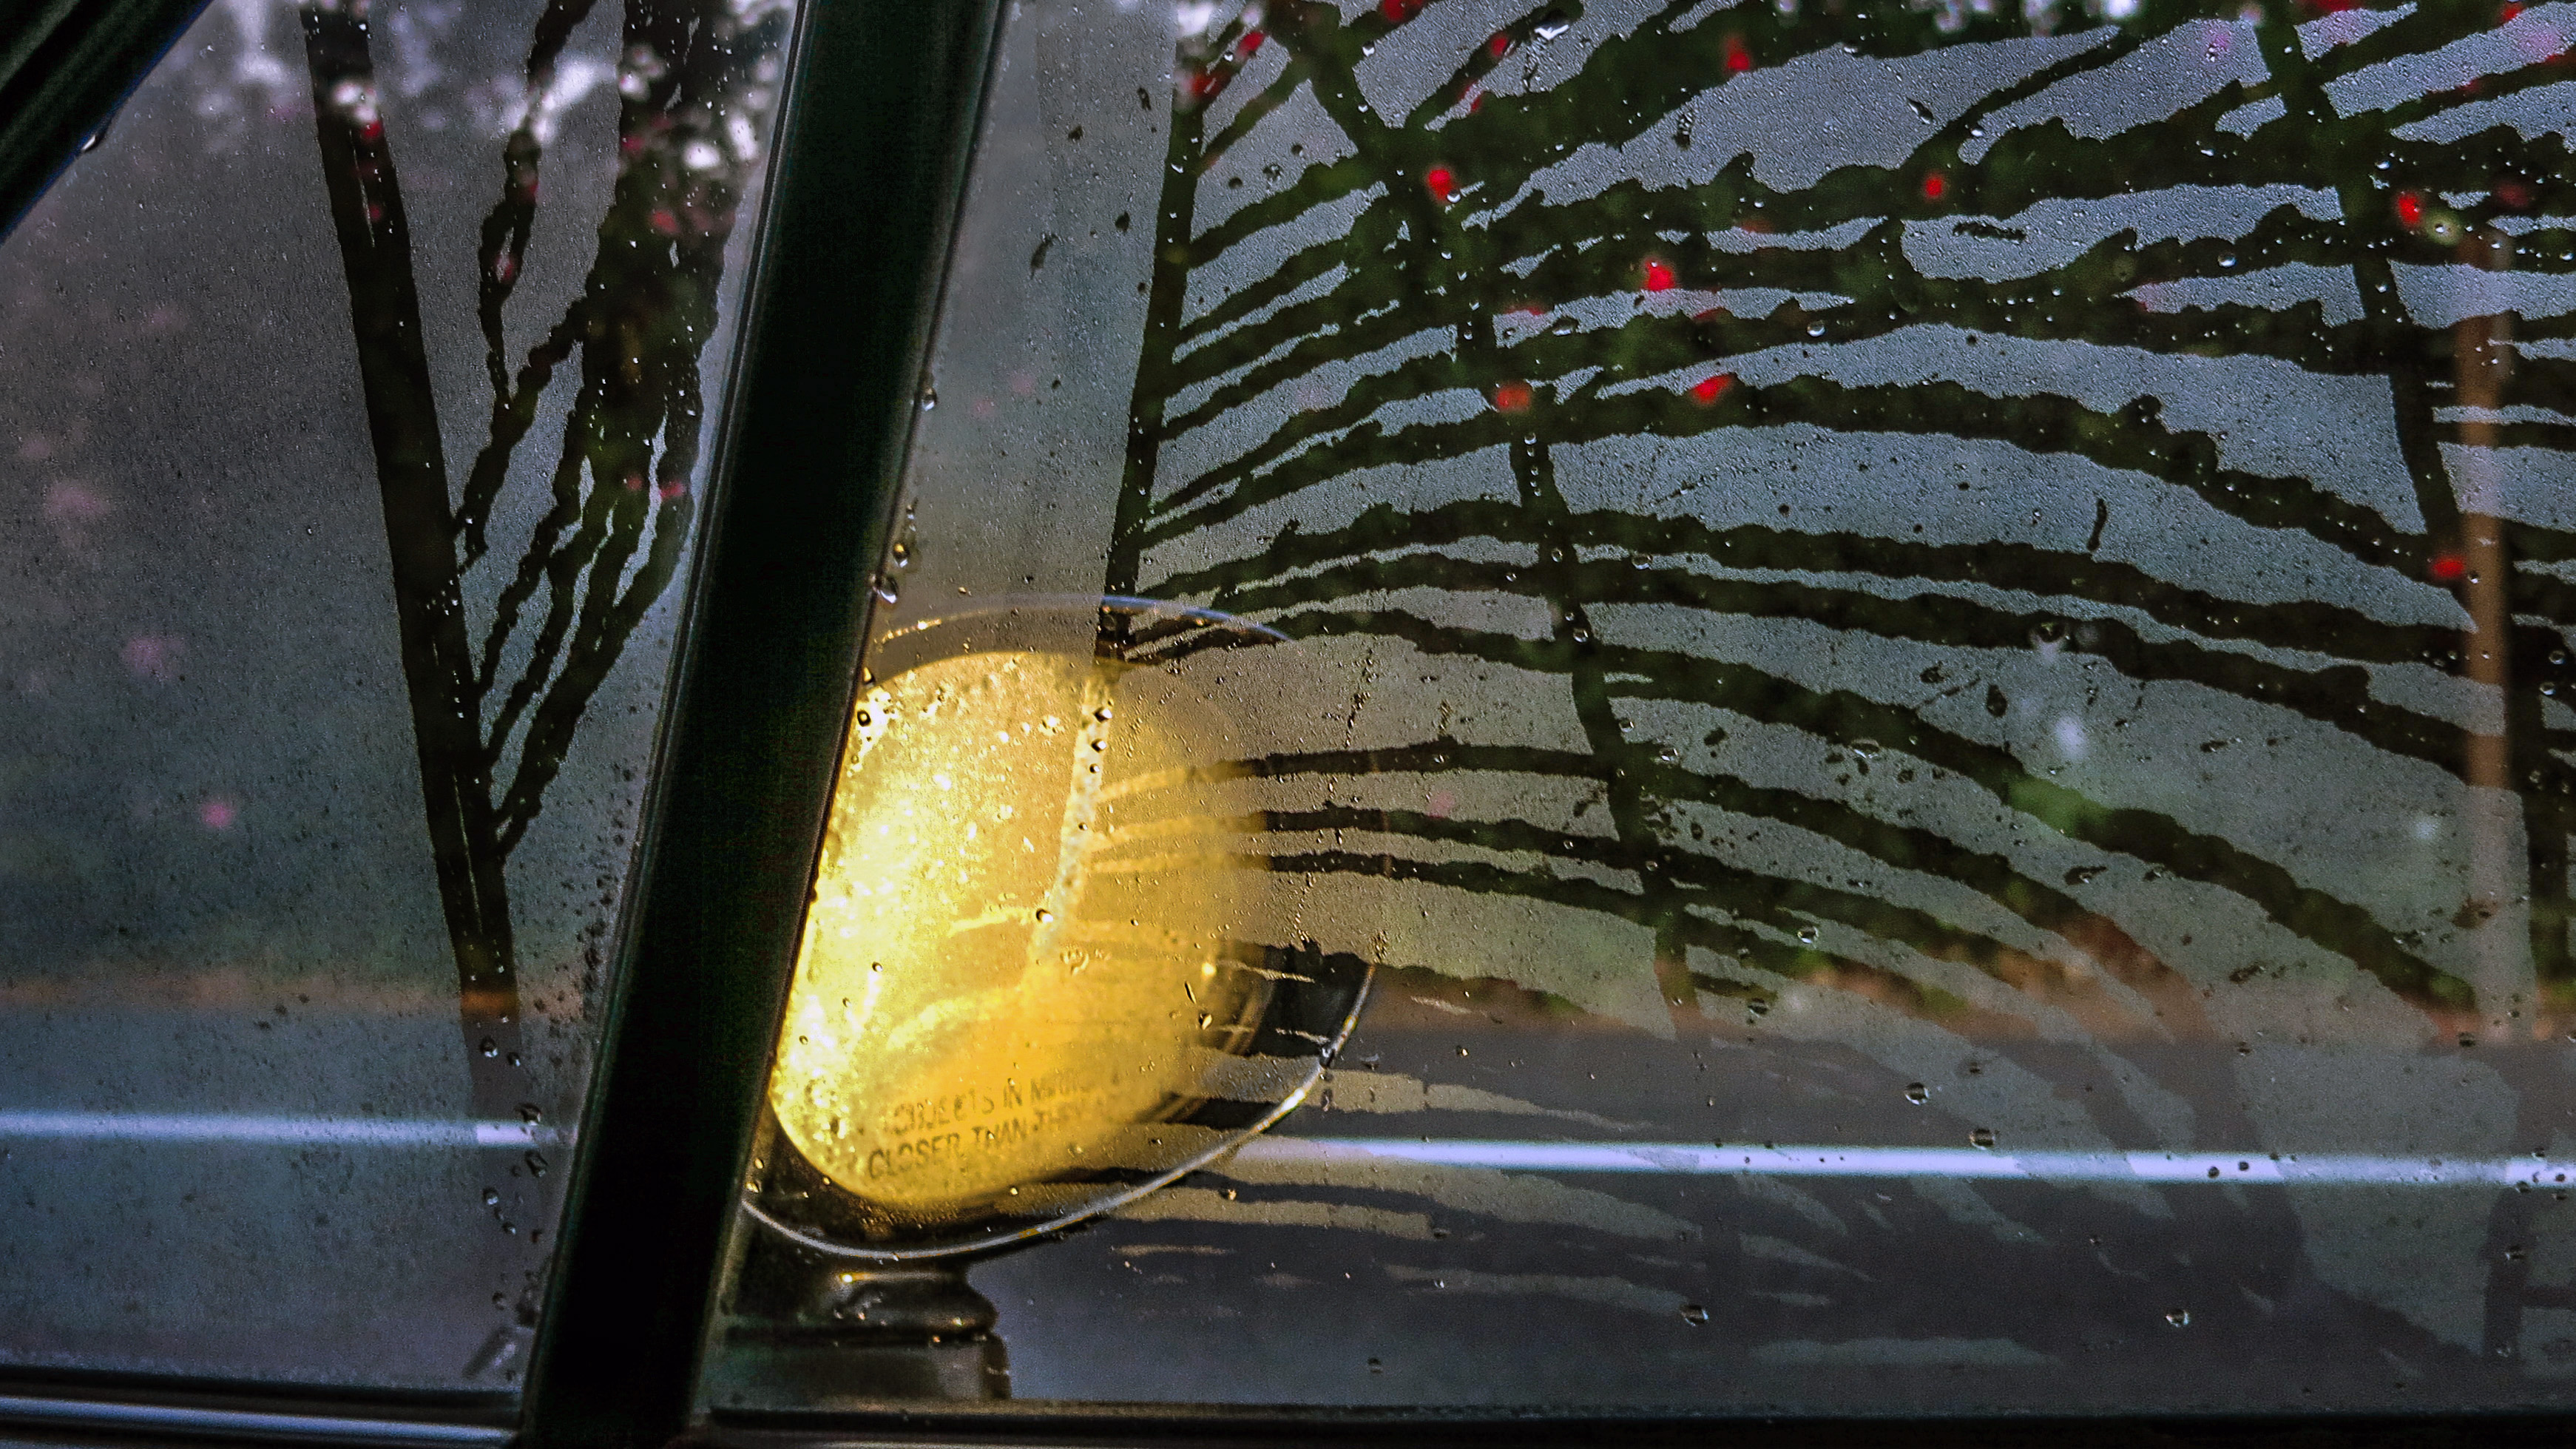
water, light, sunlight, leaf, flower, window, glass, reflection, color, condensation, yellow, mirror, miata, h2o, wingmirror, mx5, lookingglass